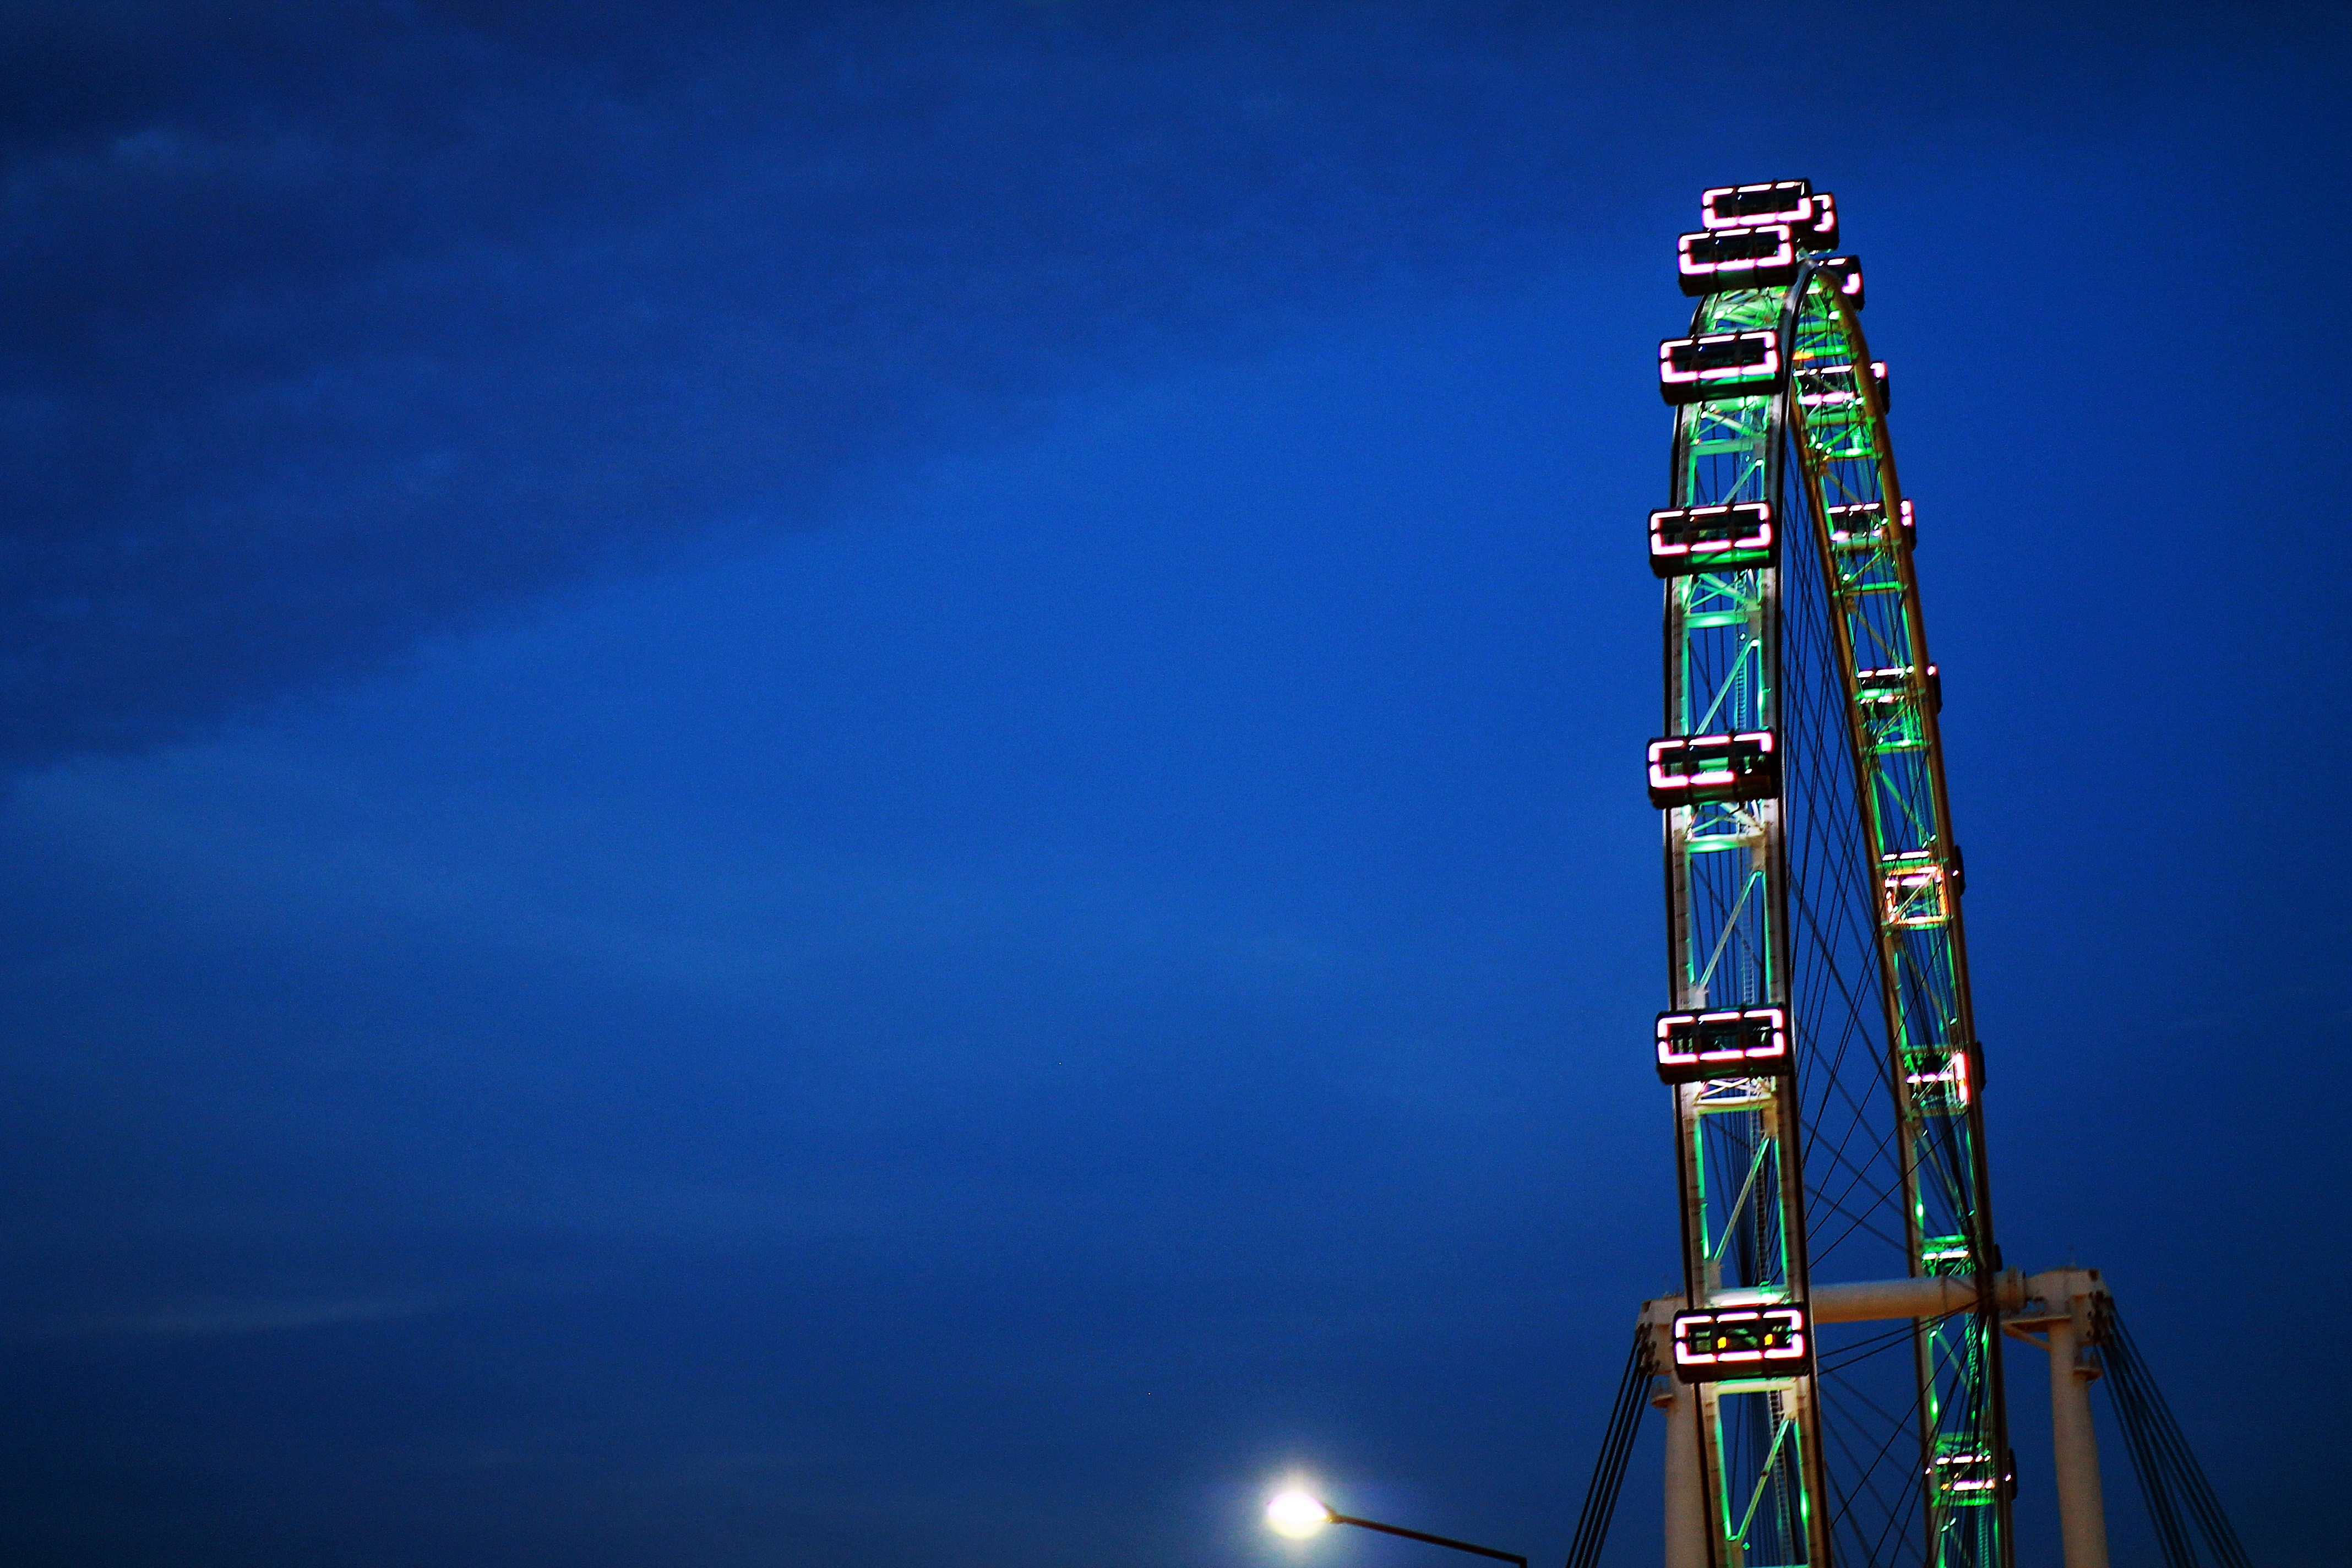
light, architecture, sky, sunset, bridge, skyline, night, wheel, building, city, skyscraper, urban, cityscape, travel, dusk, evening, reflection, vehicle, tower, mast, bay, asia, landmark, blue, marina, tourism, modern, illuminated, famous, singapore, flyer, singapore skyline, atmosphere of earth